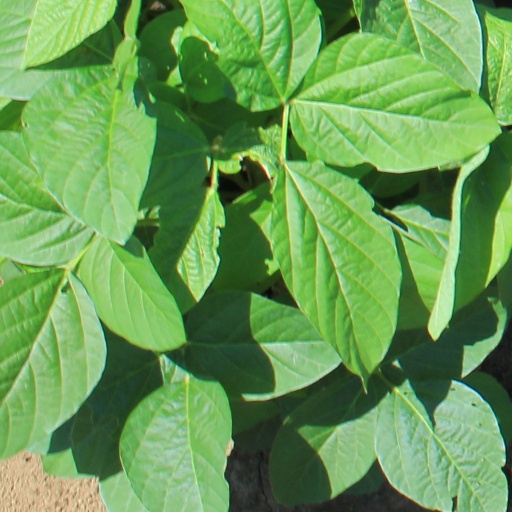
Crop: soybean